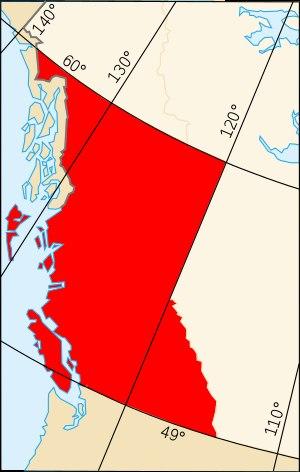
La Colombie-Britannique est la province qui est située la plus au sud-ouest du Canada. Elle est longée à l'ouest par l'océan Pacifique, au nord-ouest par l'Alaska Panhandle, au nord par le Yukon et les Territoires du Nord-Ouest, à l'est par la province de l'Alberta et au sud par les États américains de Washington, de l'Idaho et du Montana.